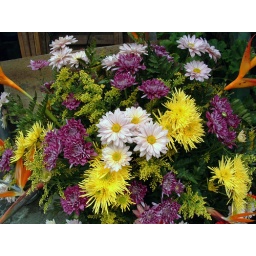
The flower market in San Jose Centro is a bright and calming place in the center of the big city.